Jessie Seymour Irvine

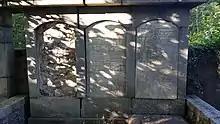
The Irvine family grave in the churchyard of St Machar's Cathedral, Aberdeen

While Rev Irvine was serving at Crimond Church, his teenage daughter Jessie was undertaking training as an organist at the nearby town of Banff. According to some accounts, she composed a tune in 1871 for the metrical version of Psalm 23, "The Lord's My Shepherd", in the Scottish Psalter as an exercise for a composition class. The setting was first performed at evening worship at Auchterless Parish Church. Dissatisfied with her own harmonisation, Jessie asked David Grant, a musician from Aberdeen, to reharmonise it for her.